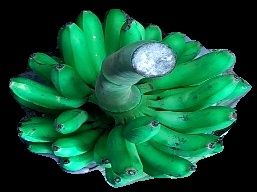
Variety: rasbale
Grade: grade1